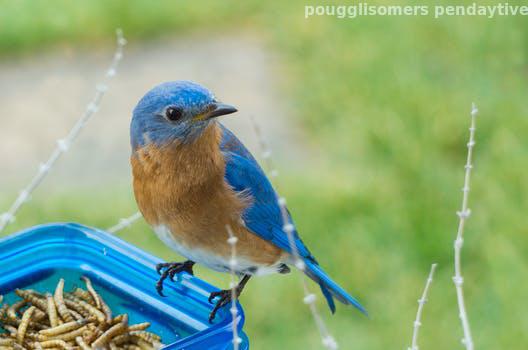
Label: Watermark